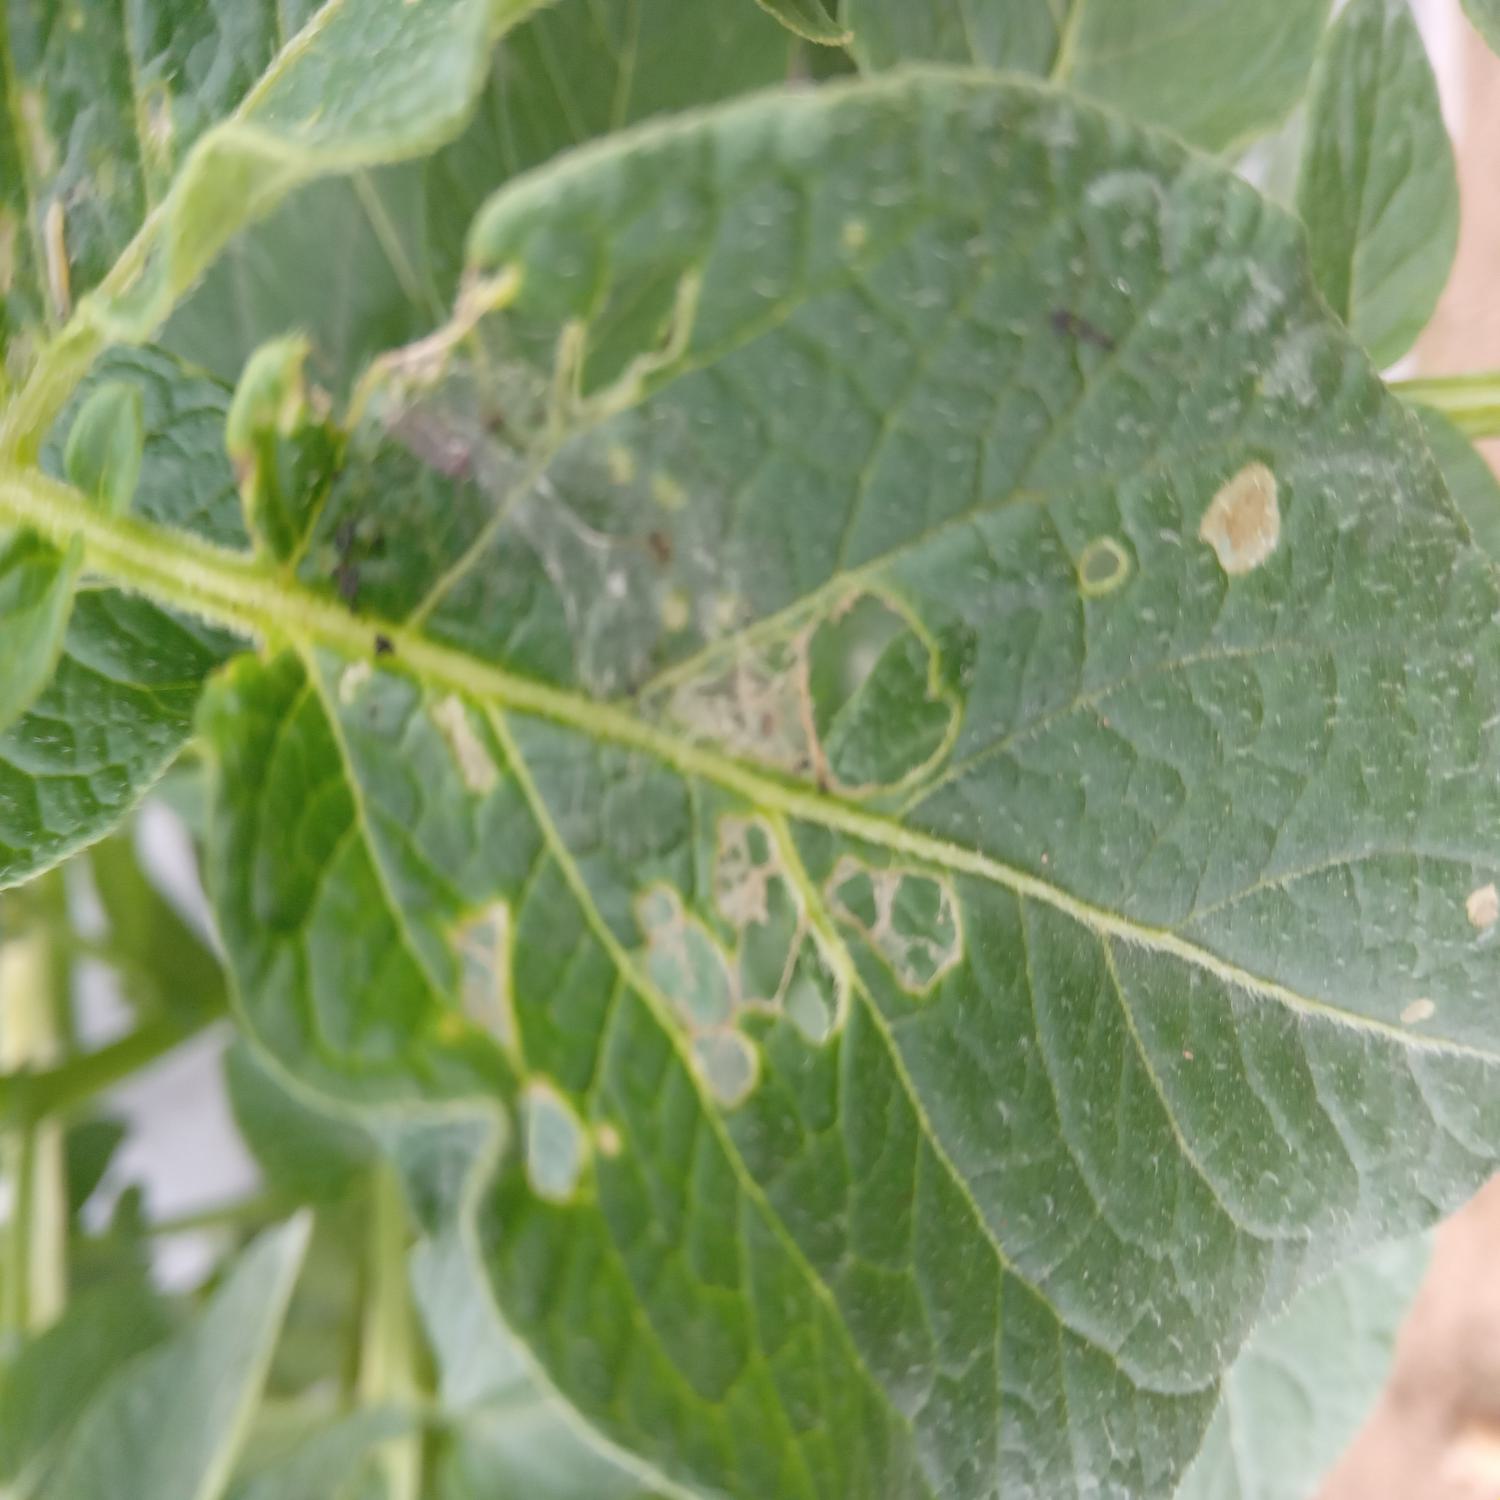
Label: Pest